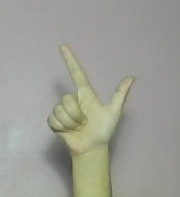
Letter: laam